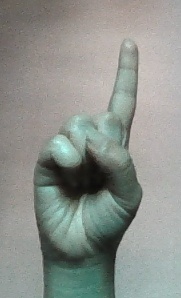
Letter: bb